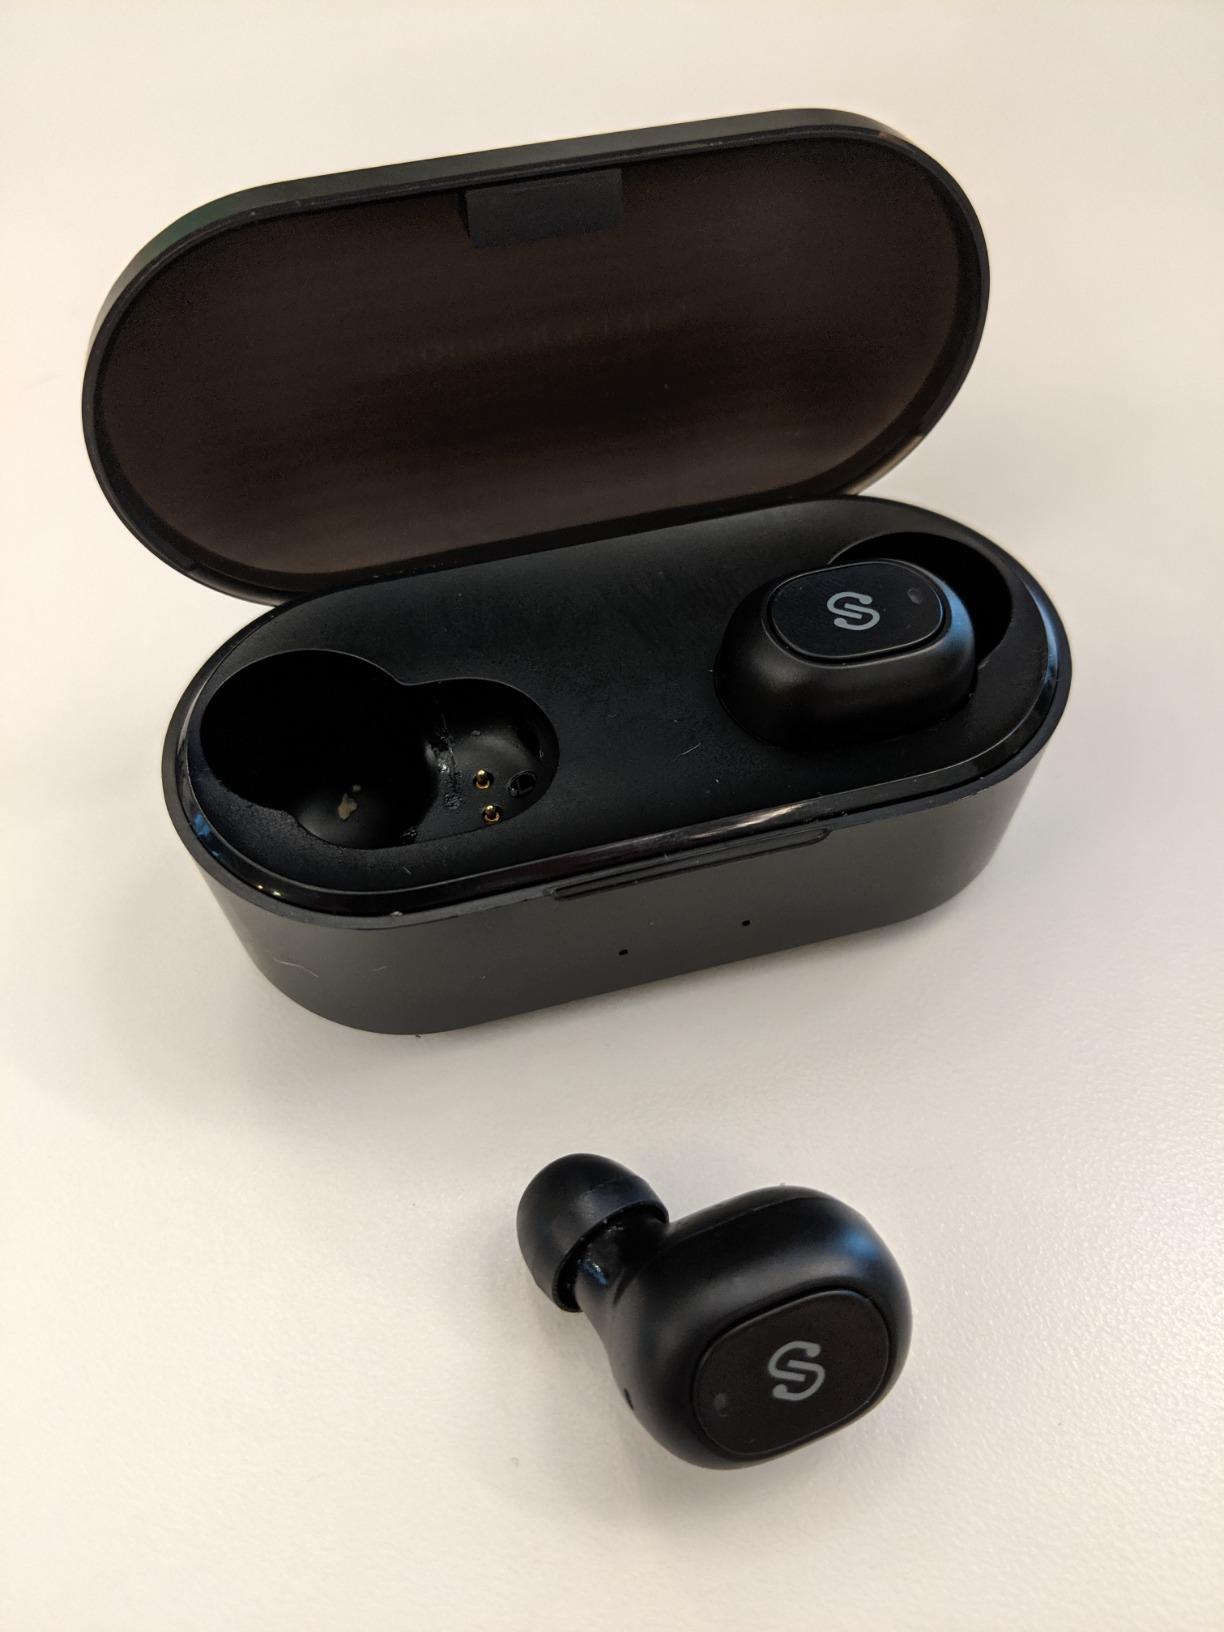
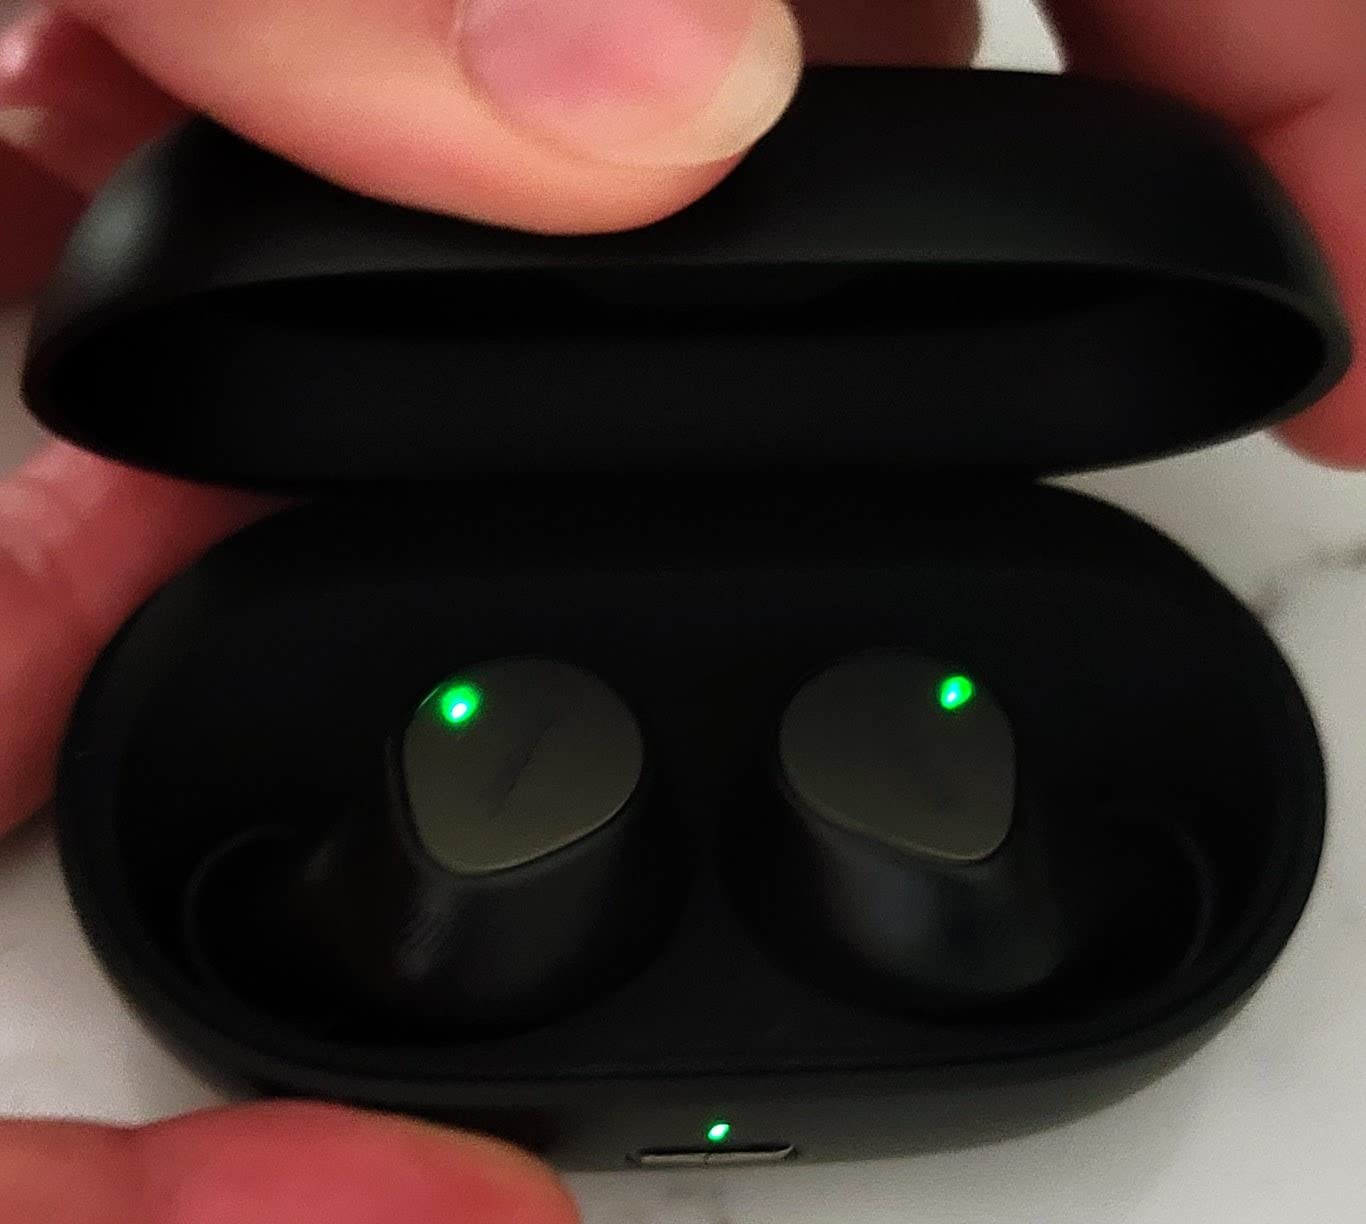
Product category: earbuds
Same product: no